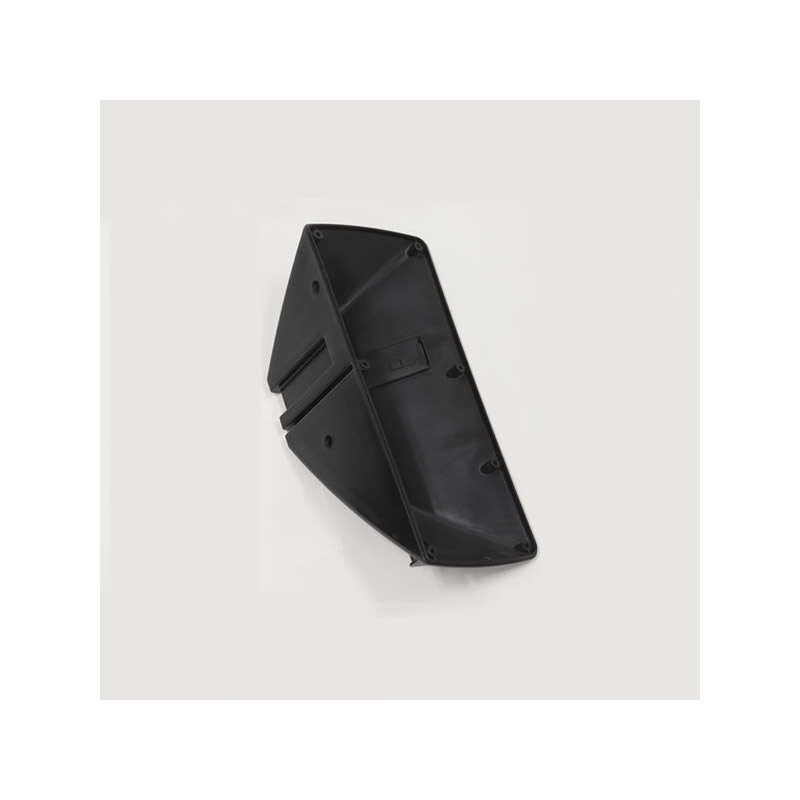
Fotstöd höger 7 hål RowErg
Fotstöd höger till RowErg modell D från efter augusti 2006/E/Dynamic /Standard och Hög. Artnr: 2017
Brand: Concept2 Sverige
Category: Sporting Goods > Fitness & General Exercise Equipment > Cardio > Cardio Machine Accessories & Parts > Rowing Machine Accessories & Parts